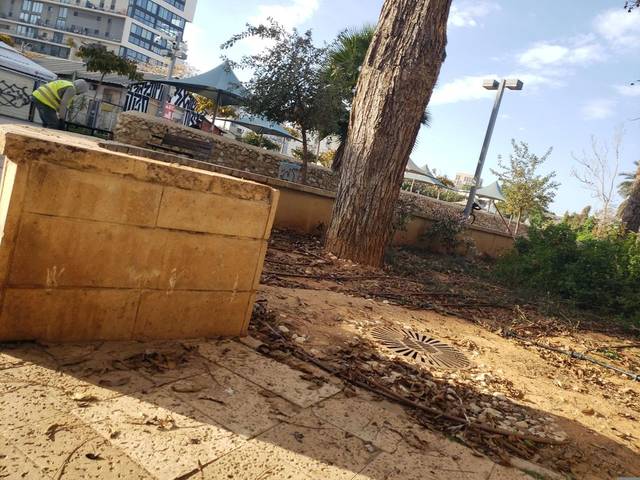
Region: Israel
Coordinates: 32.059, 34.765